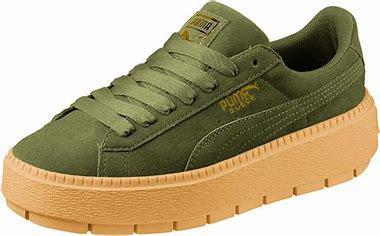
Brand: Puma
Model: Suede Platform